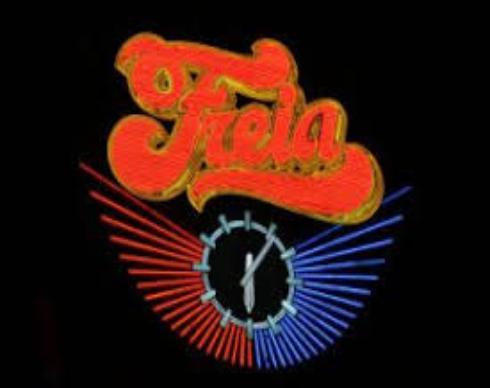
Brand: Freia
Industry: Food